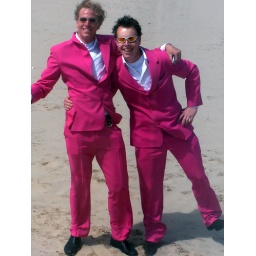
the boys in pink